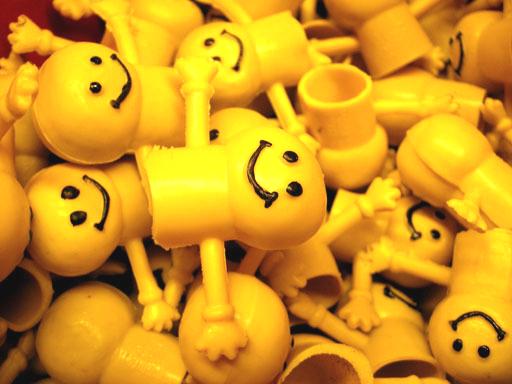
Material: plastic